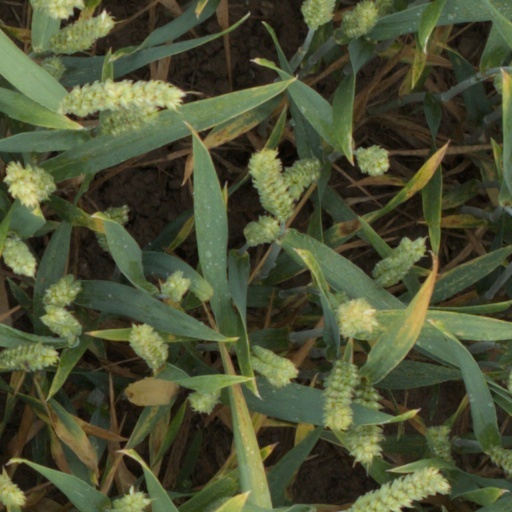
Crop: wheat